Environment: real
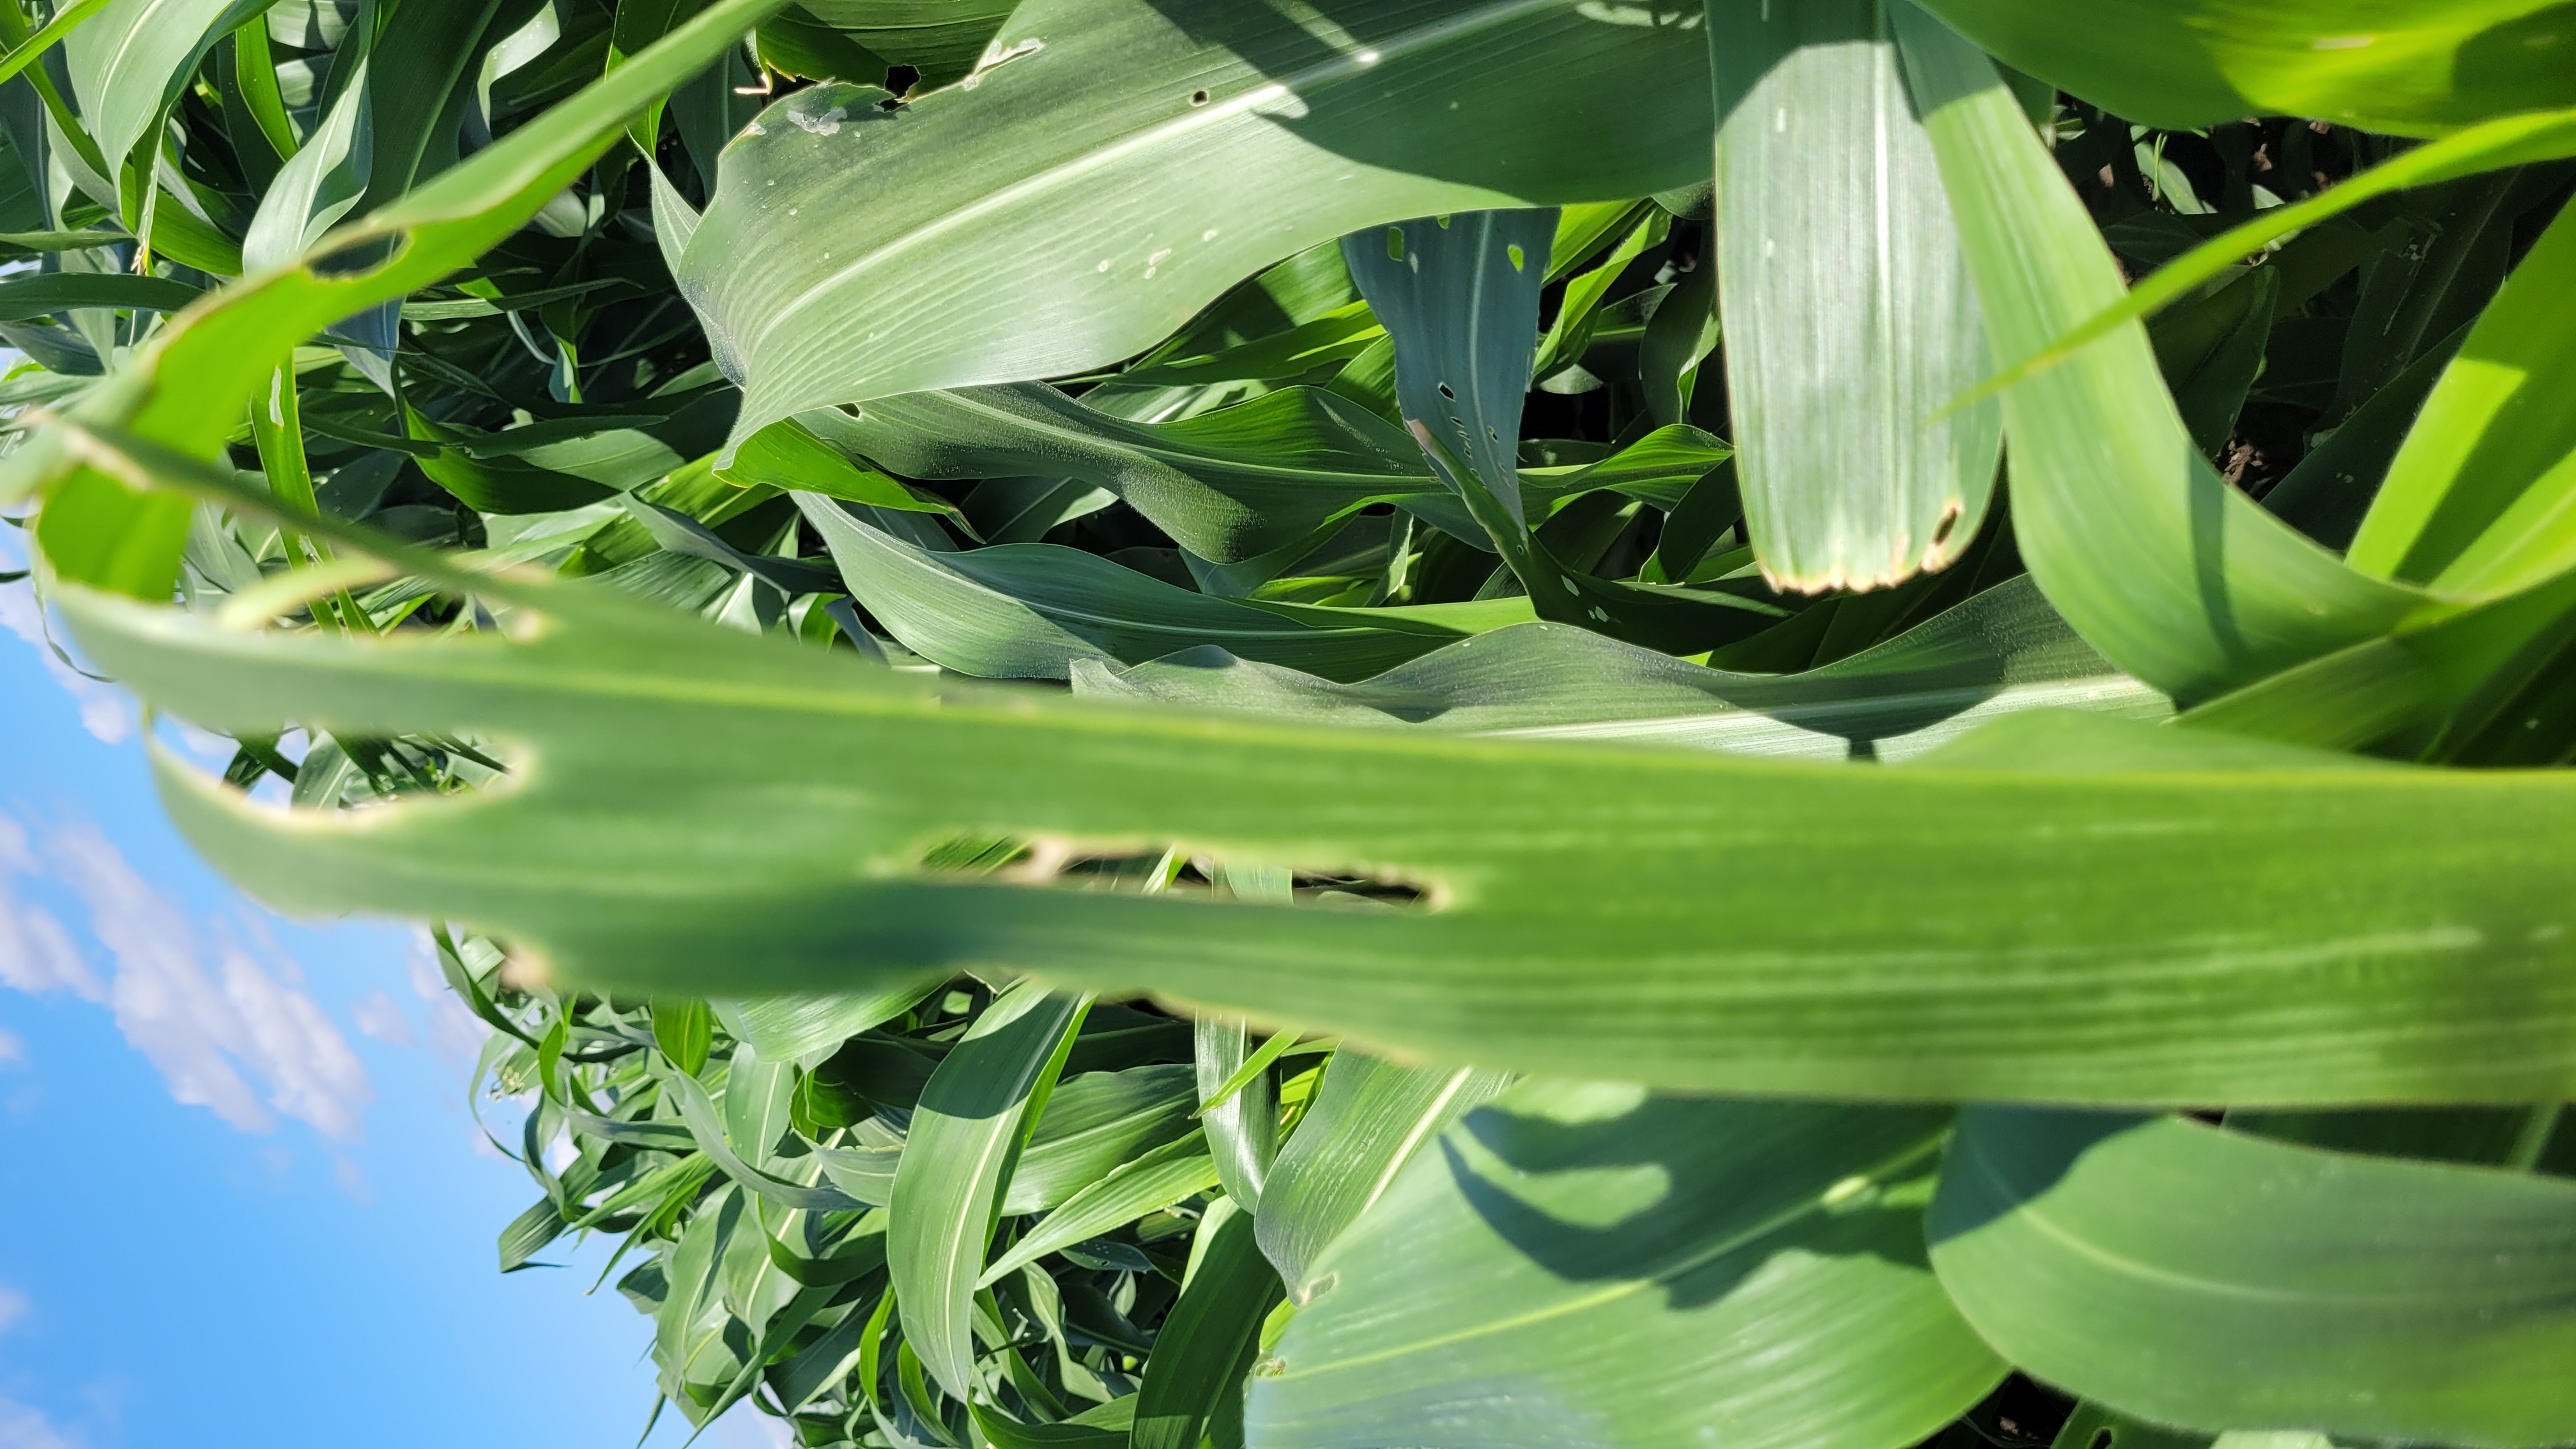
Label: fall_armyworm